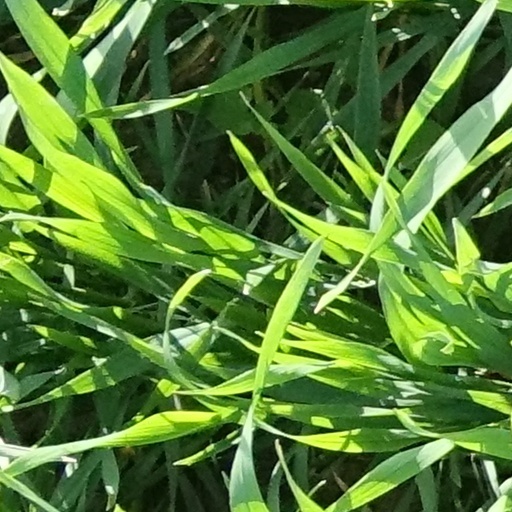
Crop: wheat